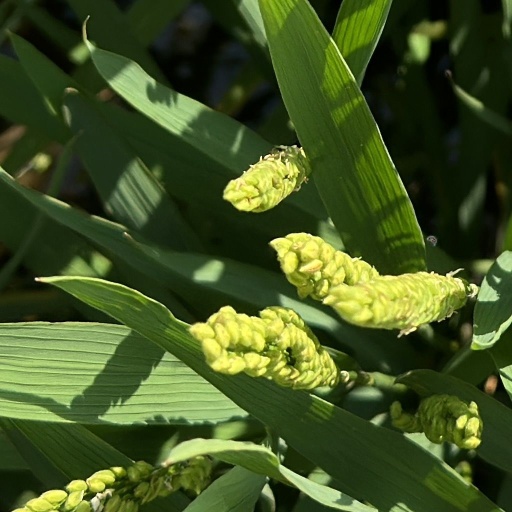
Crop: rice